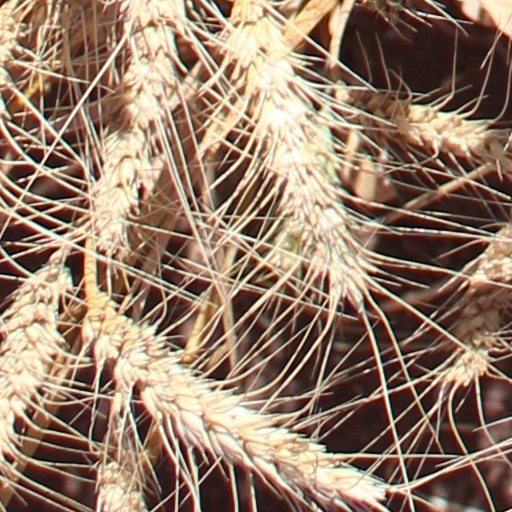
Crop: wheat